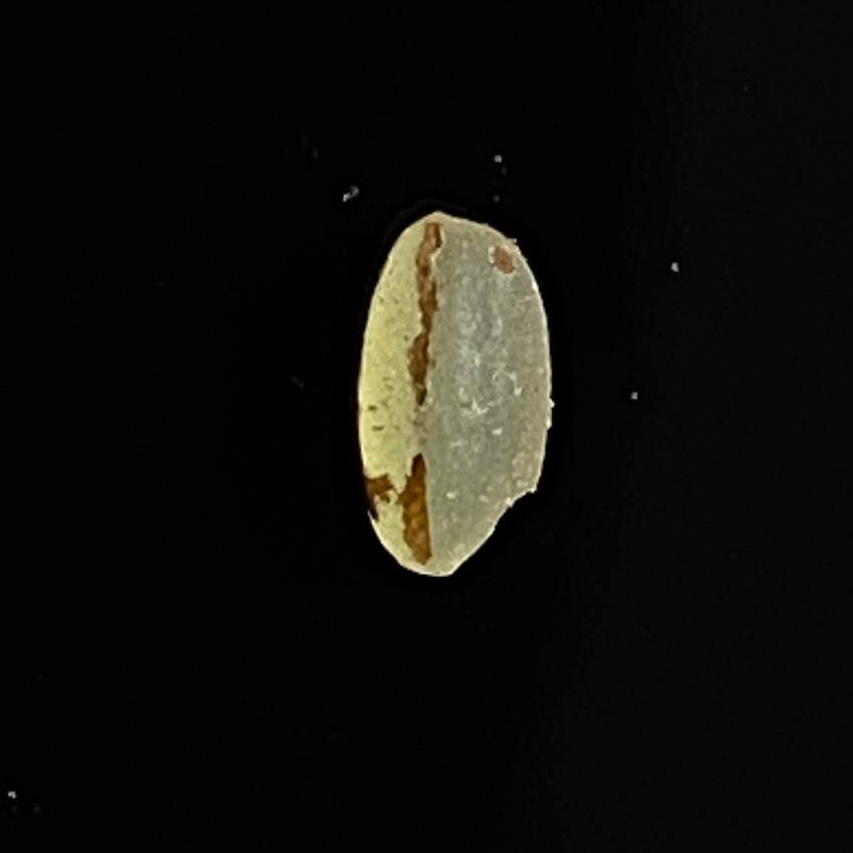
Rice variety: Lal_Aush